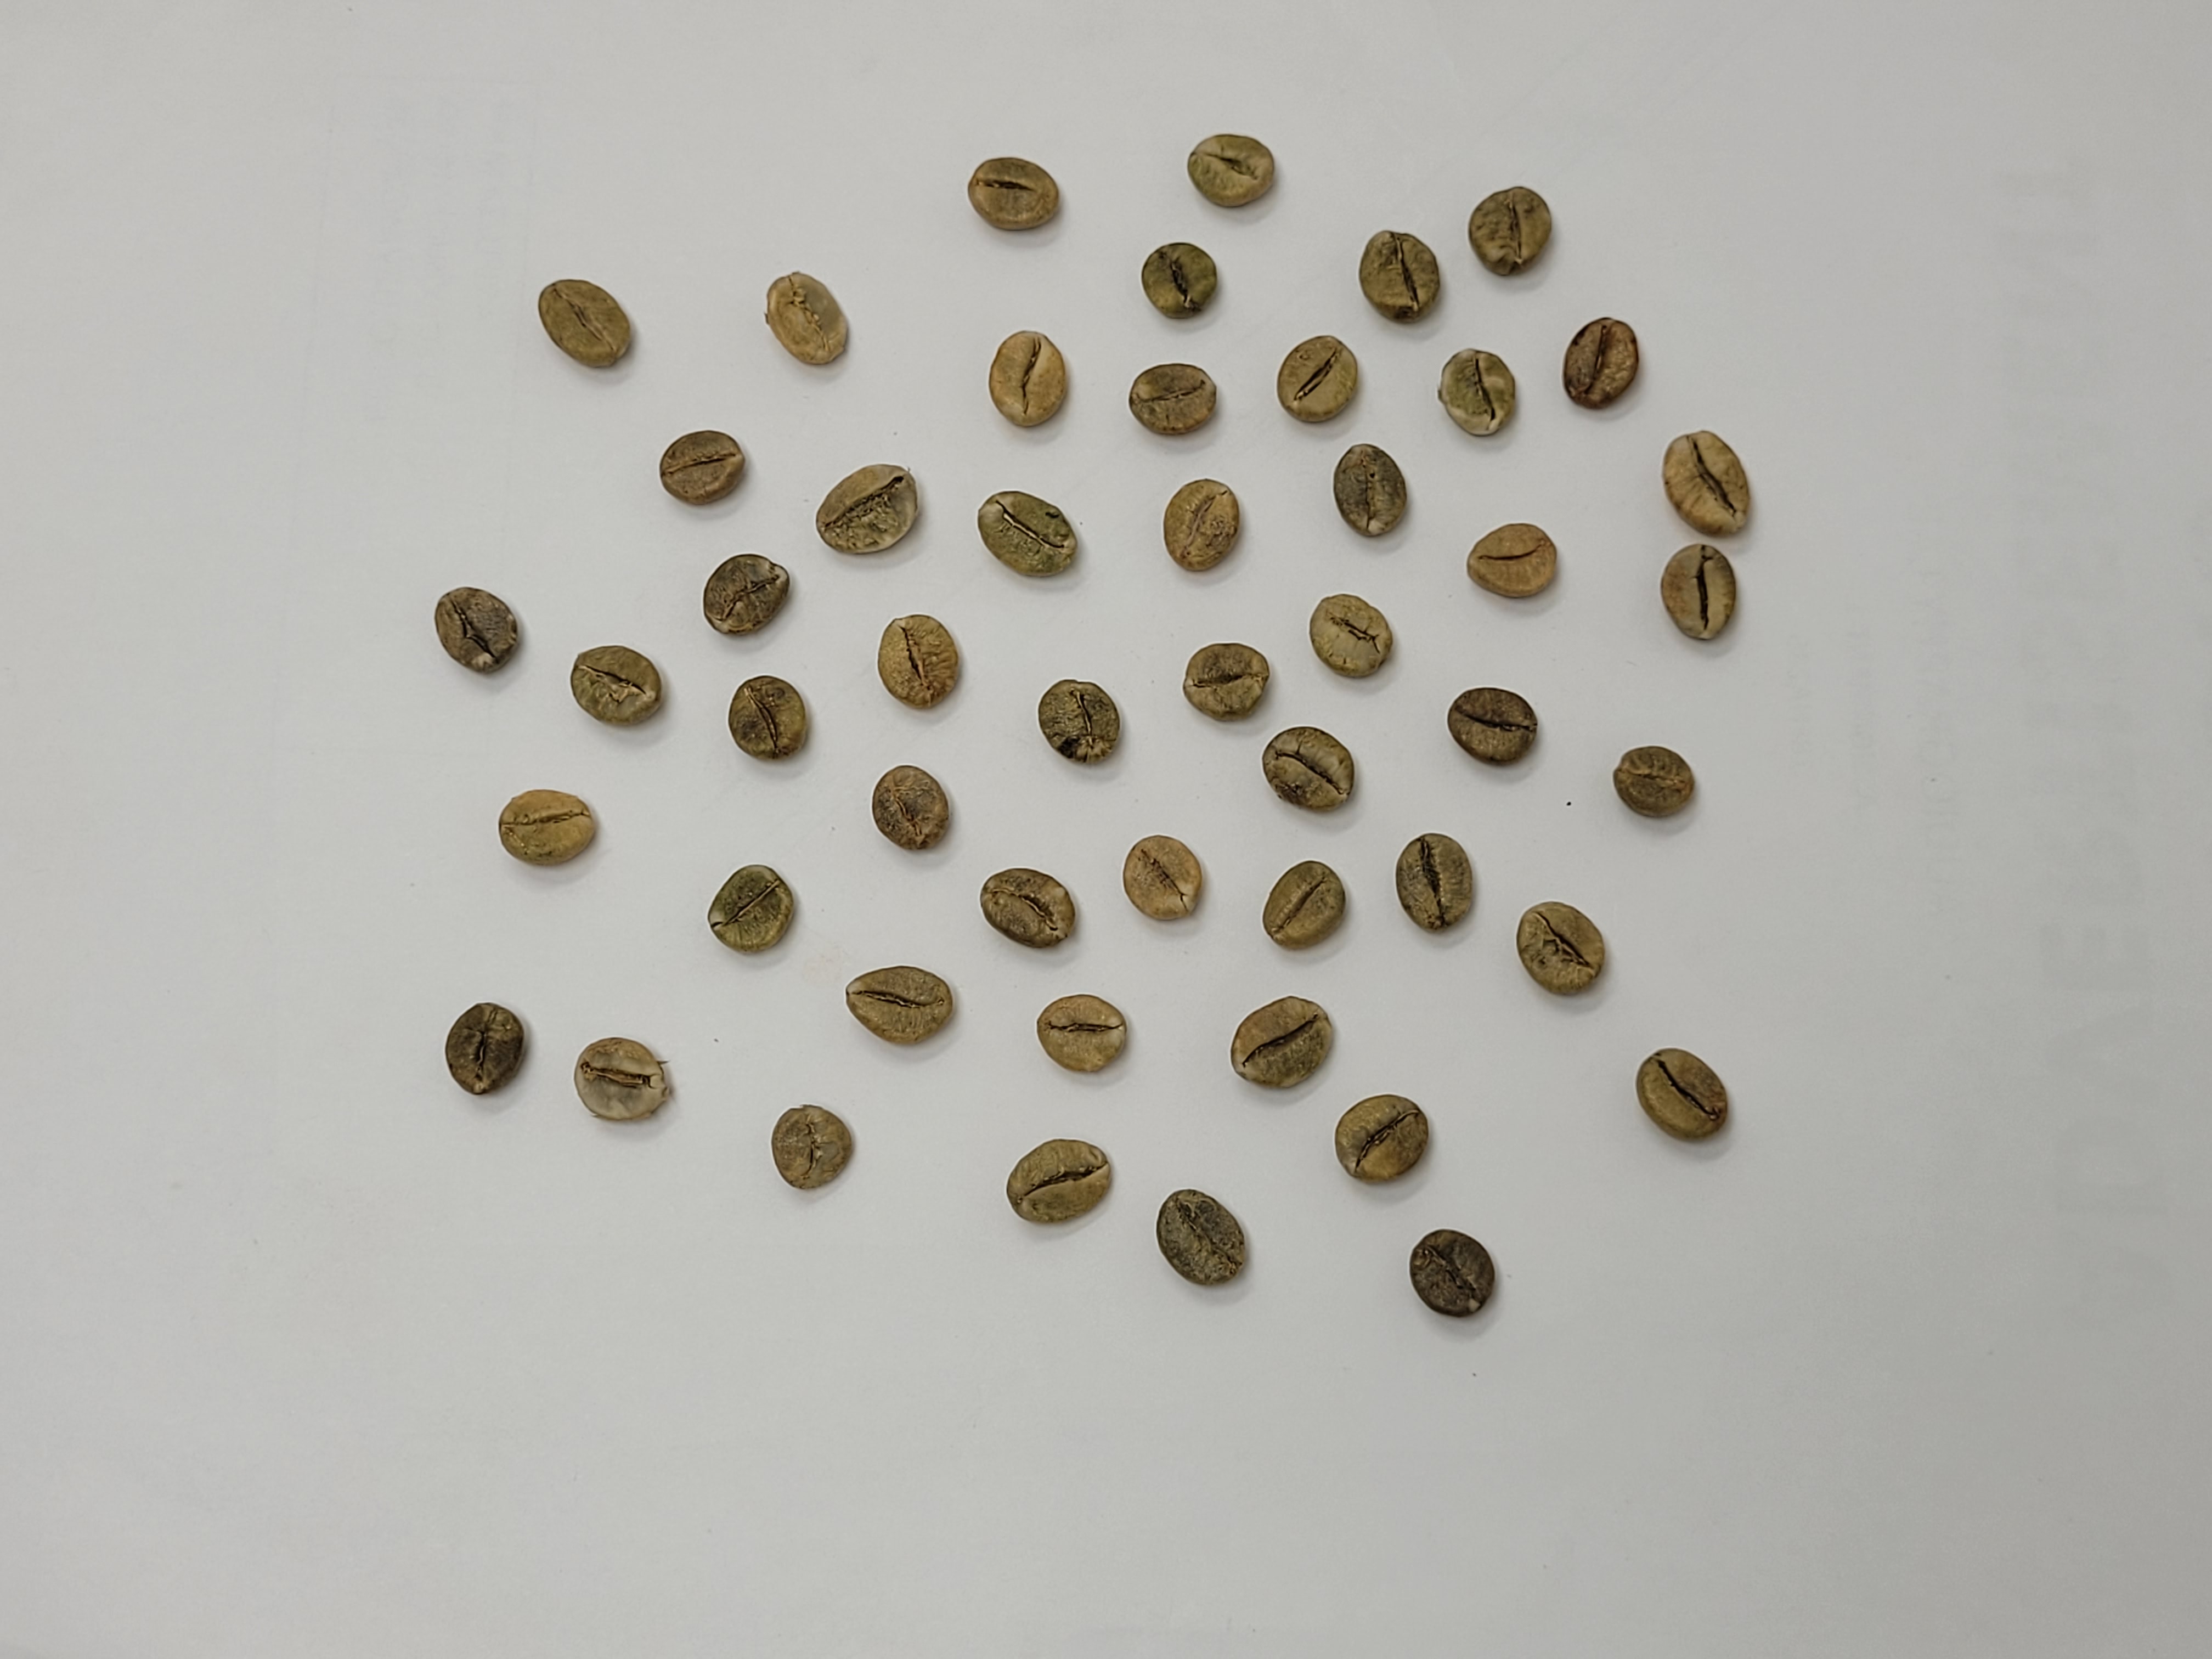
Coffee bean quality grade: AAA